Bernard Joseph Harrington

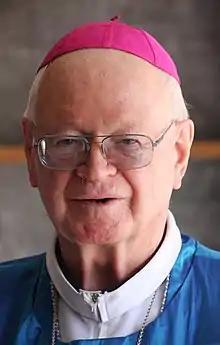
Harrington in 2017

Bernard Joseph Harrington (born September 6, 1933) is an American prelate of the Roman Catholic Church. He served as bishop of the Diocese of Winona in Minnesota from 1999 to 2009 and as an auxiliary bishop of the Archdiocese of Detroit in Michigan from 1993 to 1999.